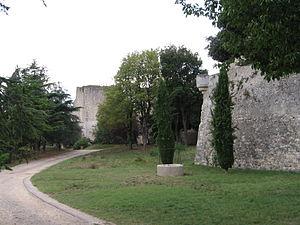
Le château des Adhémar, ou château de Montélimar, se situe dans la ville de Montélimar, dans la Drôme. Il abrite aujourd'hui un centre d'art contemporain.